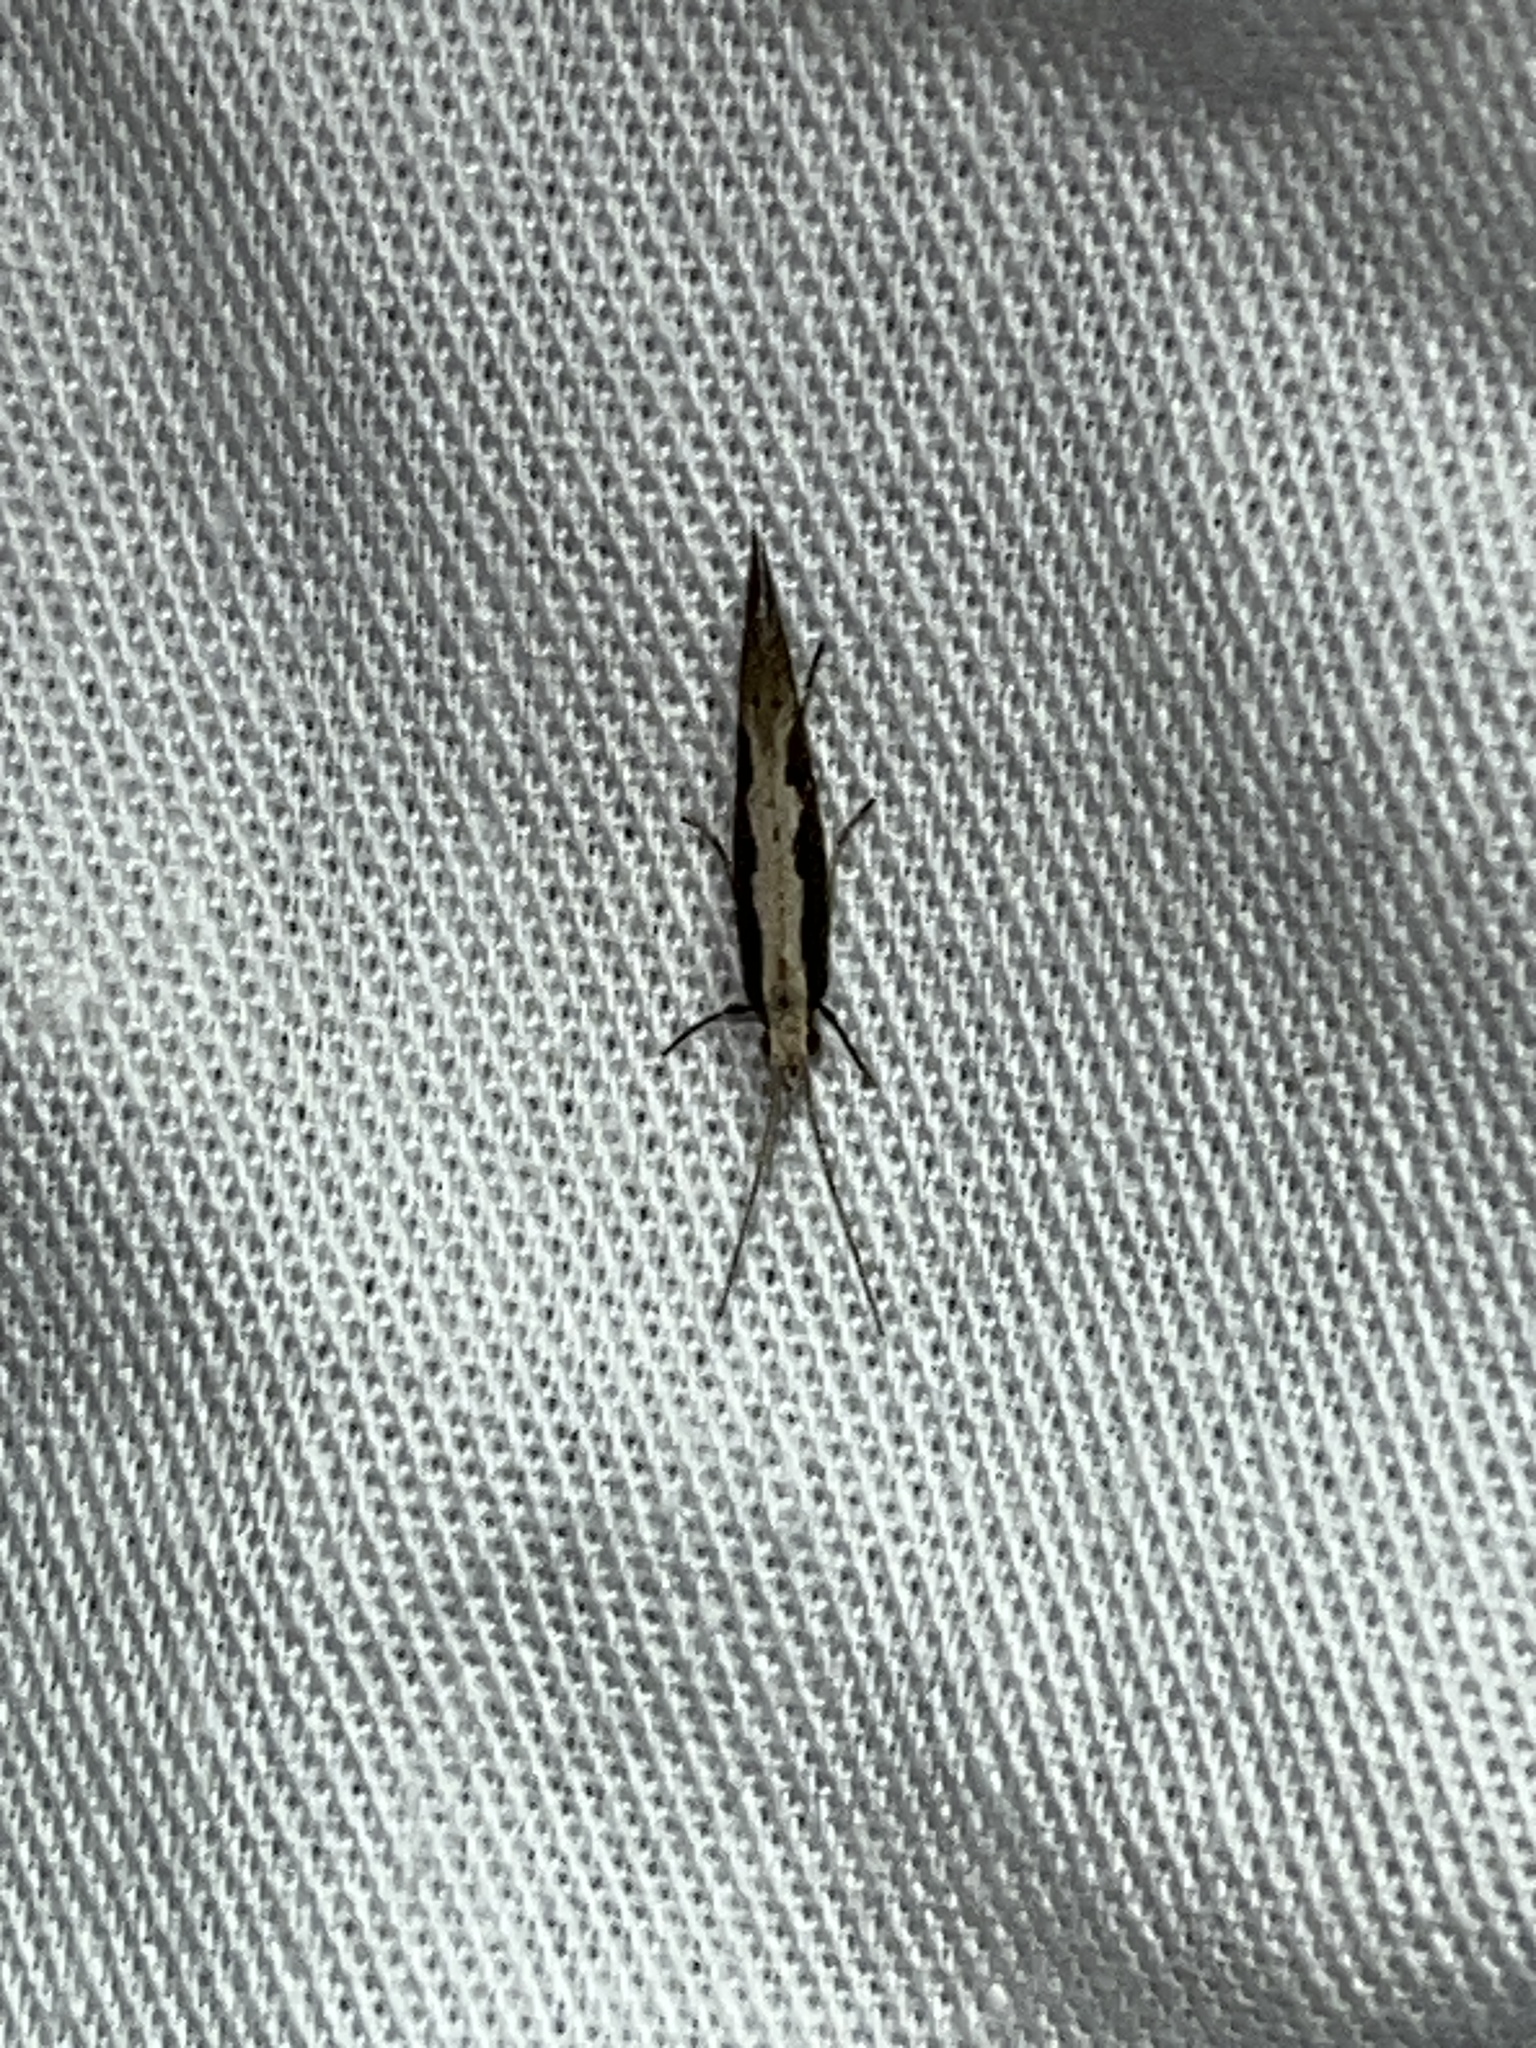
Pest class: diamondback_moth